Freedom of the City

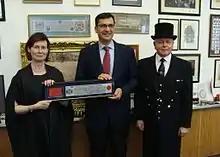
A recipient of Freedom of the City of London, Nigel Cumberland, after his ceremony

Freedom of the City is an ancient honour granted to martial organisations, allowing them the privilege to march into the city "with drums beating, colours flying, and bayonets fixed".